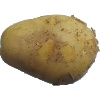
Label: white_potato